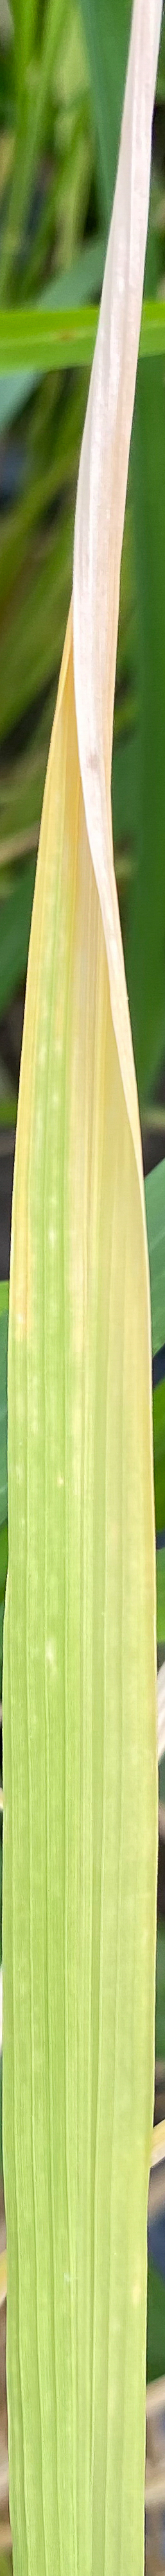
Nhãn: N